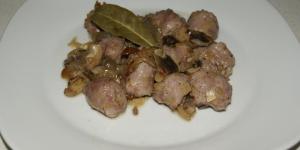
butifarra con setas